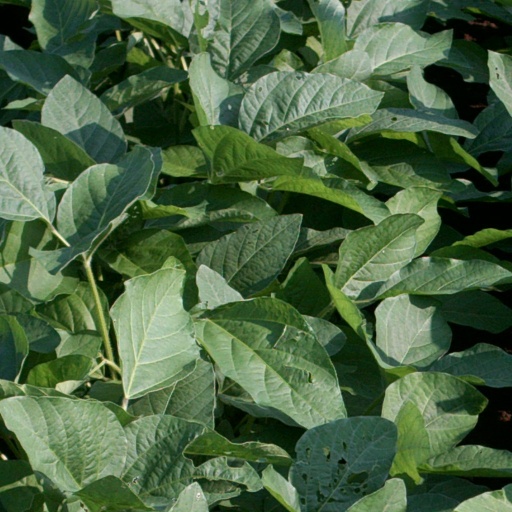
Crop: soybean